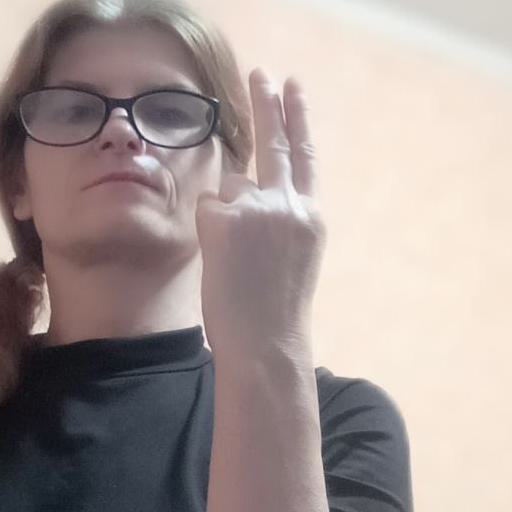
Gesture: two_up_inverted